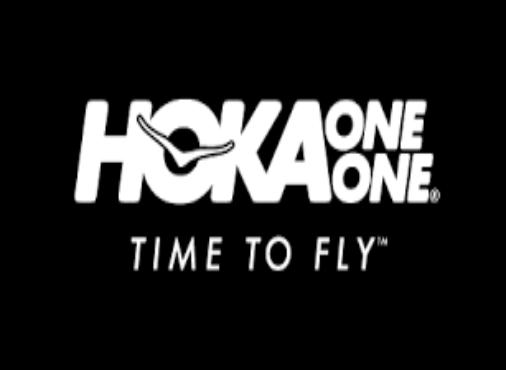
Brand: Hoka One One
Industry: Clothes